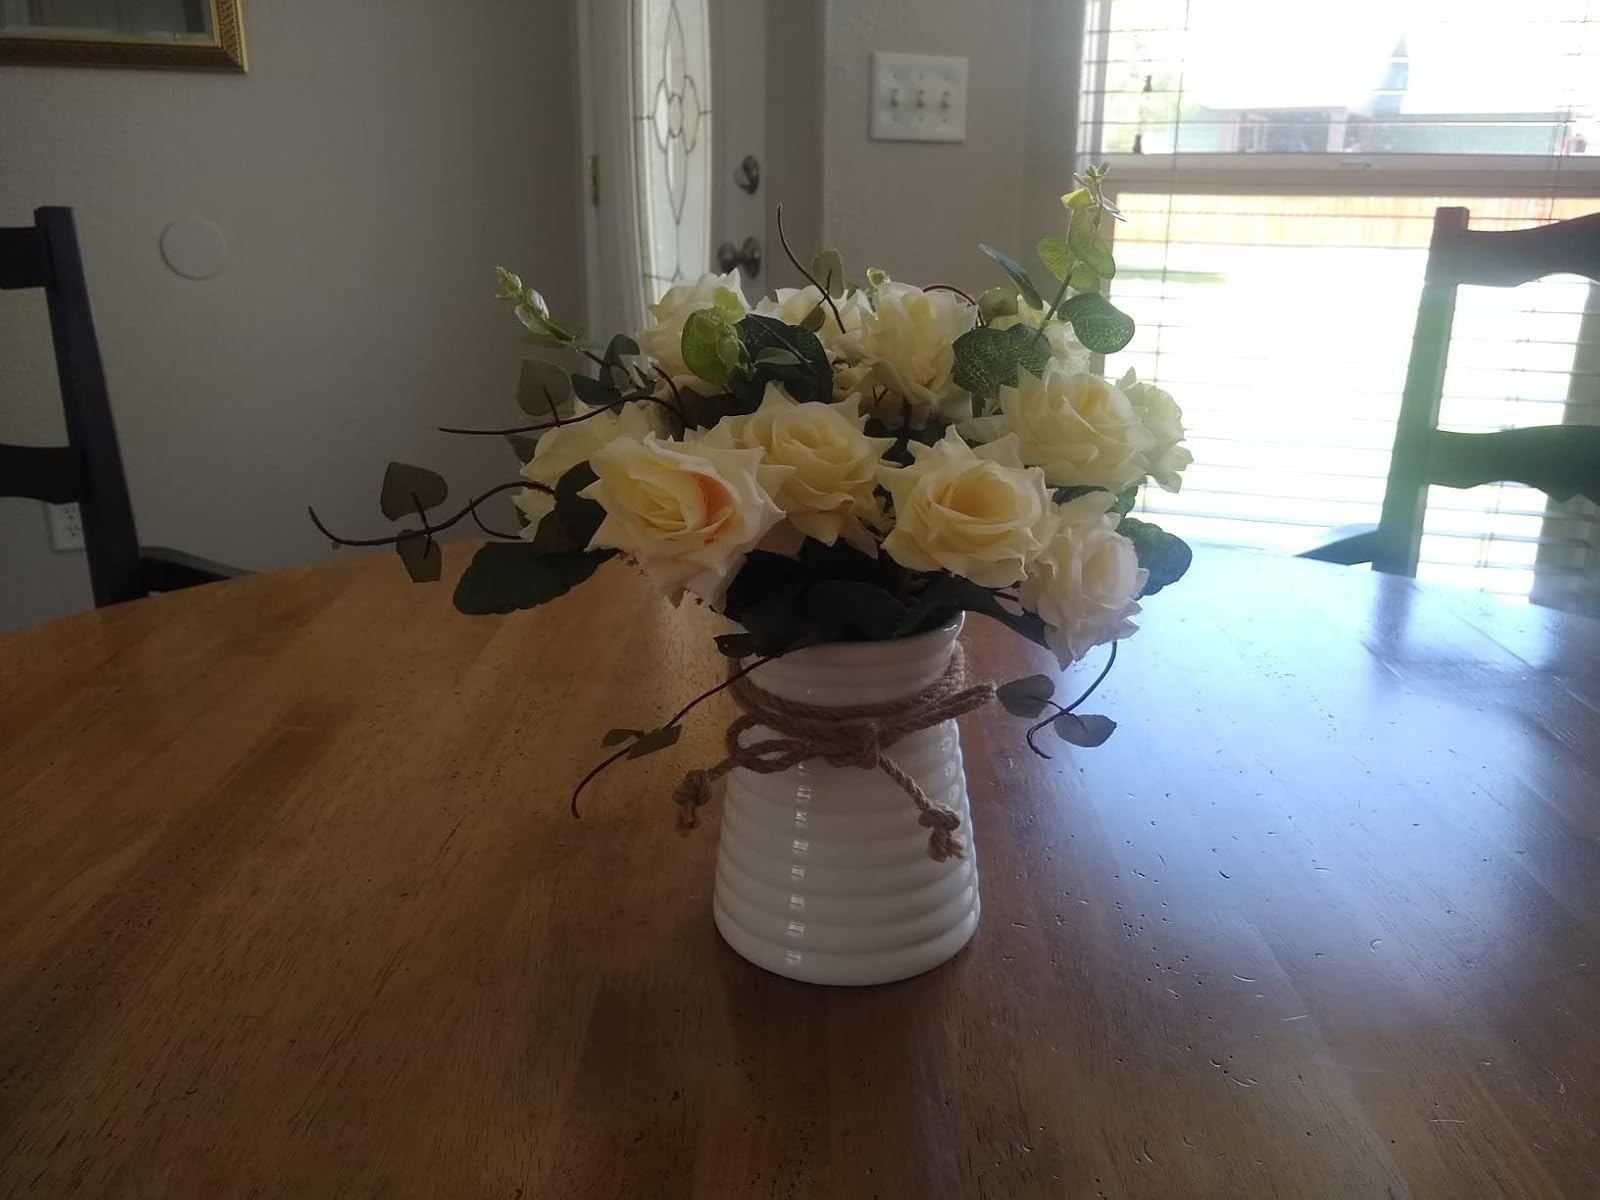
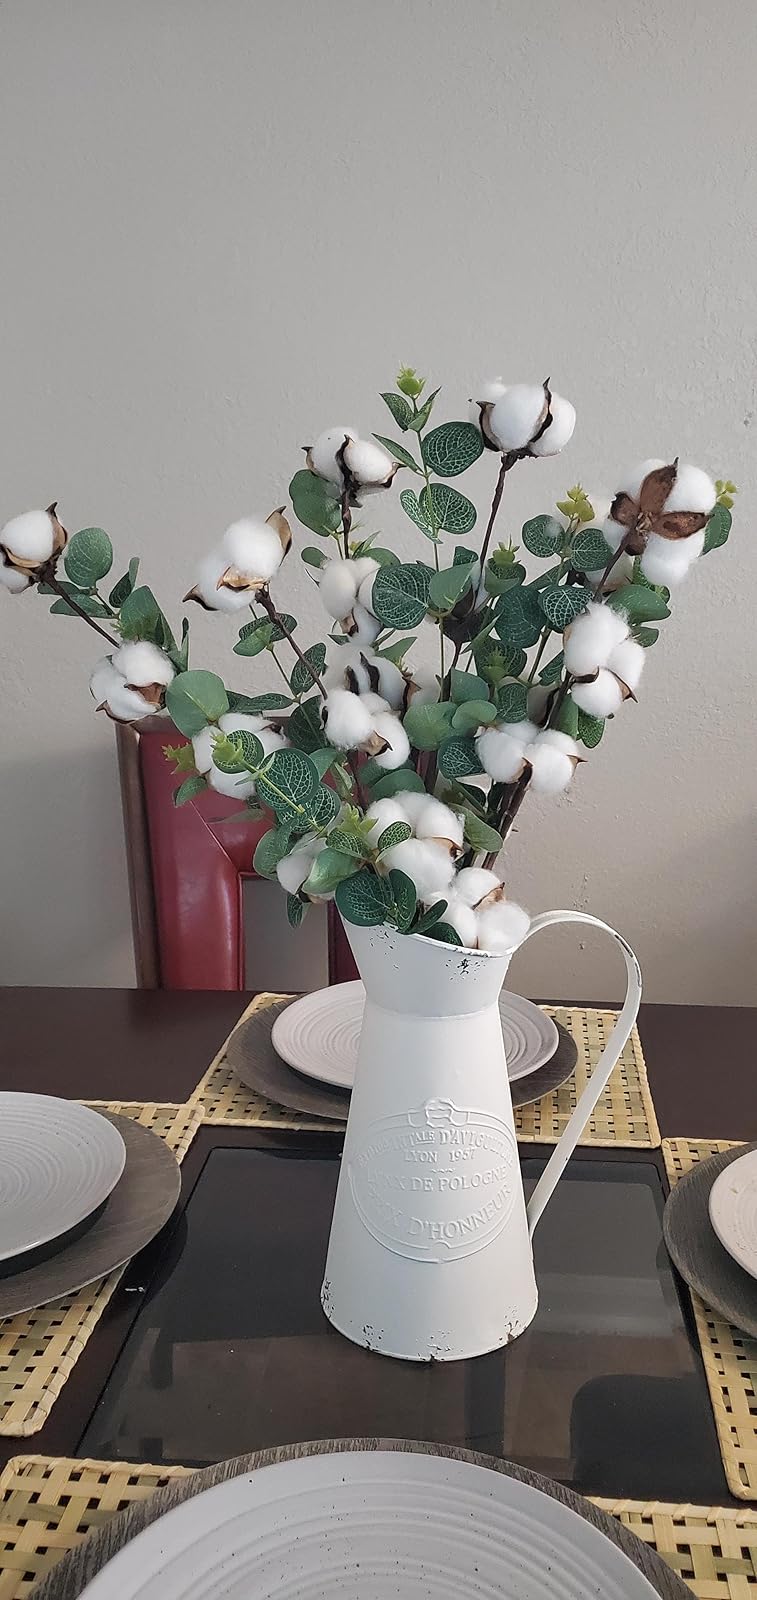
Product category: vase
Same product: no